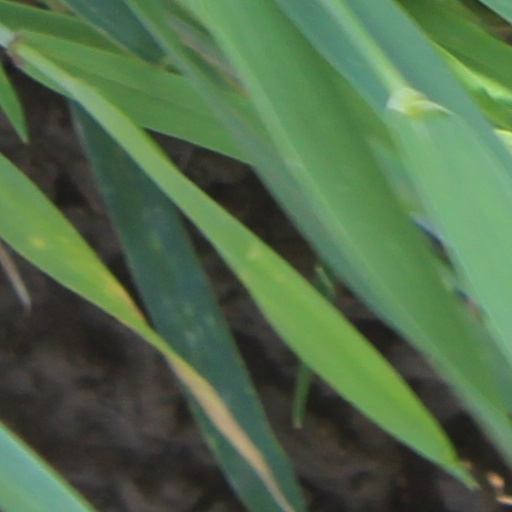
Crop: wheat